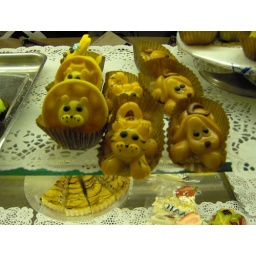
lions, tigers and dogs - in cake form. in the cake shop that mirrorgirl bought cookies from.